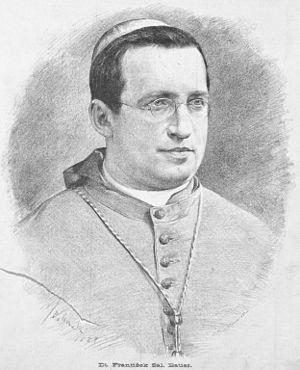
František Saleský Bauer, est un cardinal bohémien de l'Église catholique du début du XXᵉ siècle, créé par le pape Pie X.